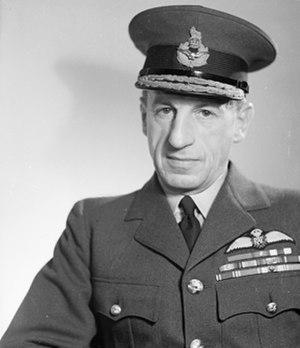
Charles Portal est un militaire britannique, Marshal of the Royal Air Force et Chef d'État-Major aérien durant la Seconde Guerre mondiale. Il fut l'un des partisans du bombardement stratégique. Il a reçu de nombreuses décorations durant sa carrière.